The Honor System (film)

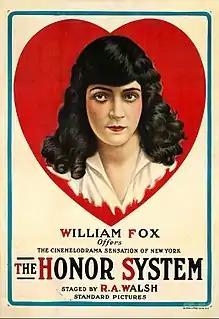

The Honor System is a 1917 American silent crime drama film directed by Raoul Walsh and starring Milton Sills and Cora Drew. The film established Walsh as a director. It was based on a novel of the same name by Henry Christeen Warnack.